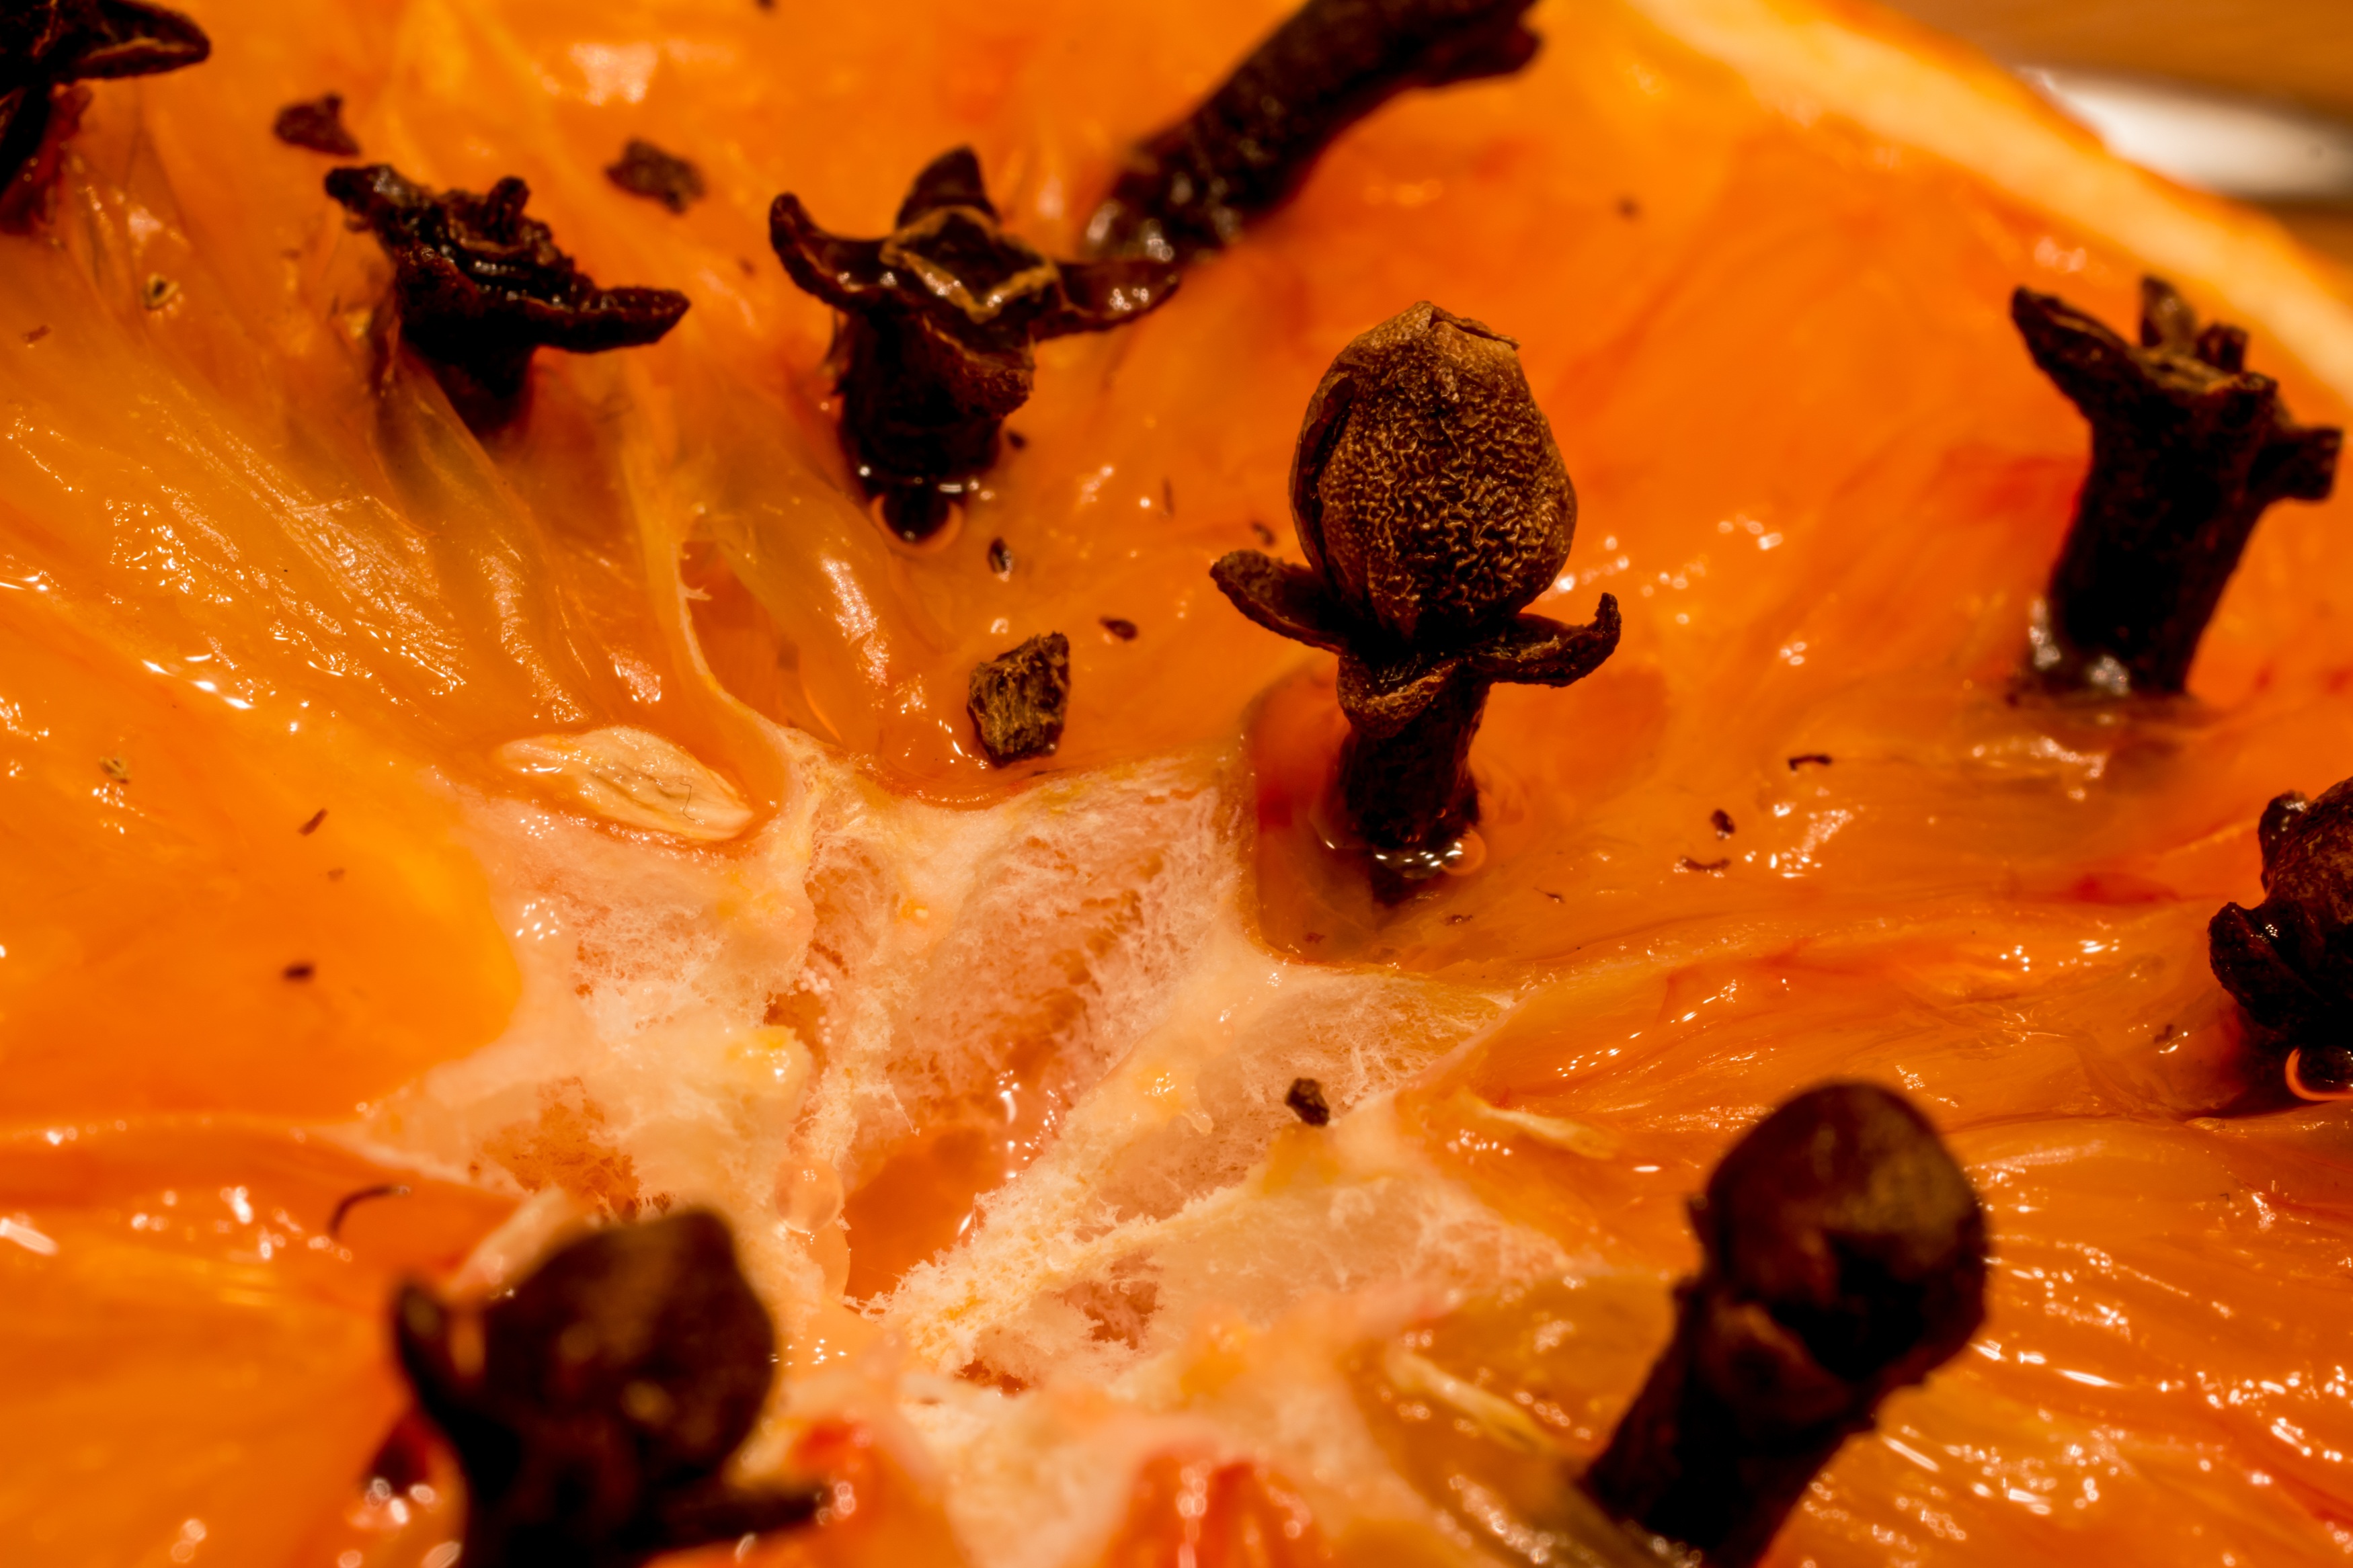
photography, leaf, flower, decoration, spice, produce, insect, autumn, christmas, invertebrate, close up, clove, macro photography, room fragrance, studded orange, syzygium aromaticum, mosquito repellent, air freshener, membrane winged insect